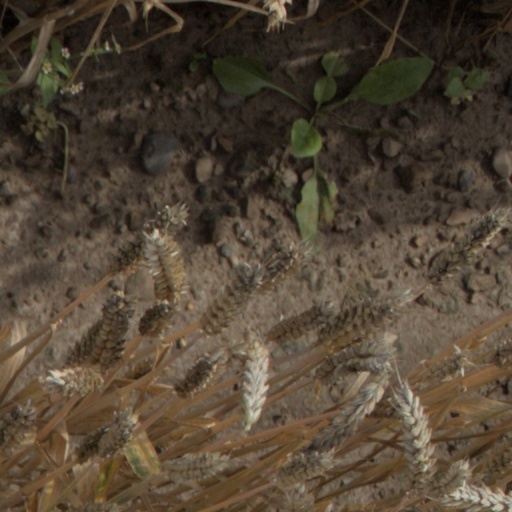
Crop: wheat